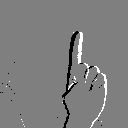
ASL letter: z